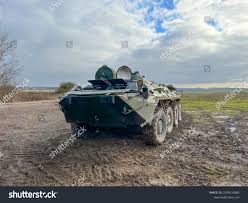
Label: BTR-80